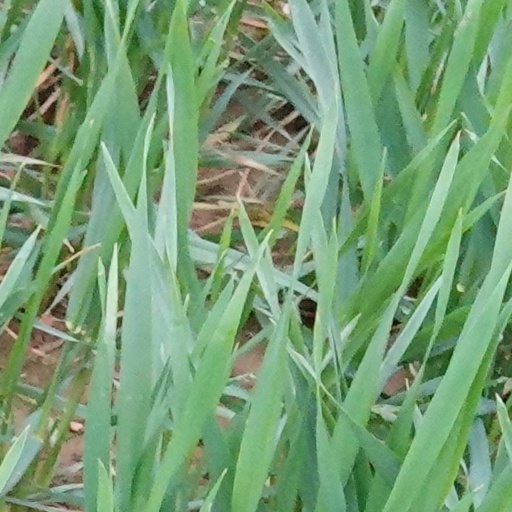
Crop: wheat